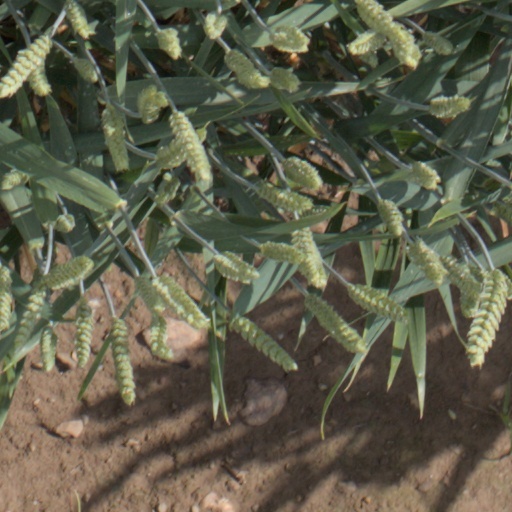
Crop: wheat